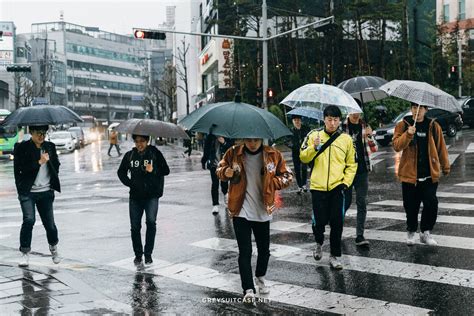
Weather: rain or strom